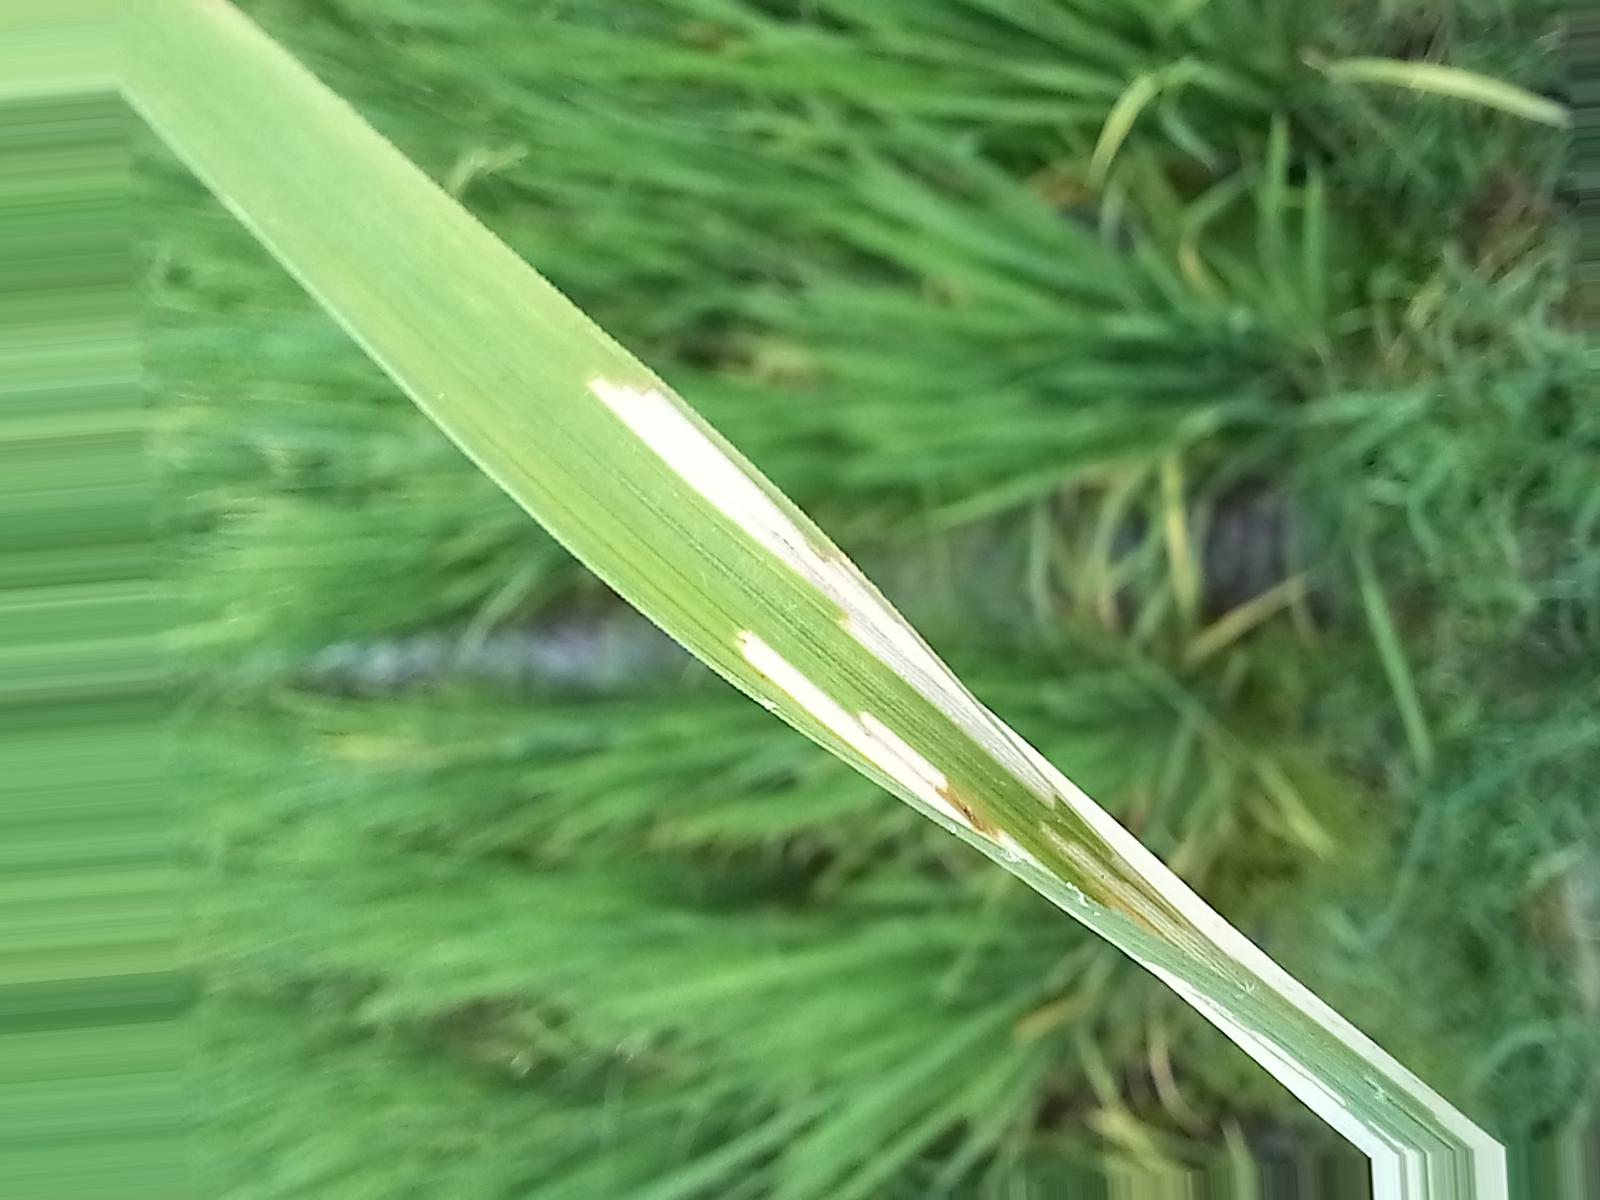
Nhãn: Sâu gai ( Hispa )